Woollen industry in Wales

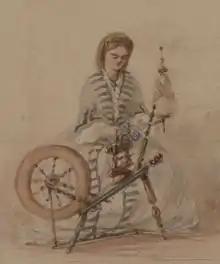
"Portrait of a spinster" by Frances Elizabeth Wynne

In the Middle Ages, sheep were probably kept mainly for their milk and wool rather than their meat.